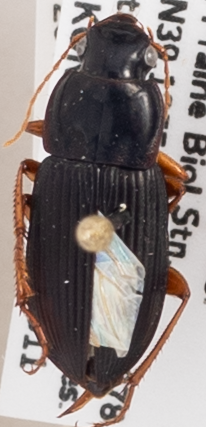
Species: Harpalus pensylvanicus
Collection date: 2019-09-11
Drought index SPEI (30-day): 1.498
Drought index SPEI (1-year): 1.69
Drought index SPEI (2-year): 1.029